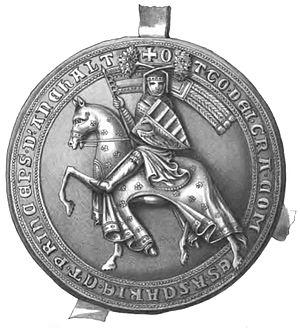
Othon II est un prince de la maison d'Ascanie mort en 1315 ou 1316. Il est le dernier souverain de la principauté d'Anhalt-Aschersleben, de 1304 jusqu'à sa mort.